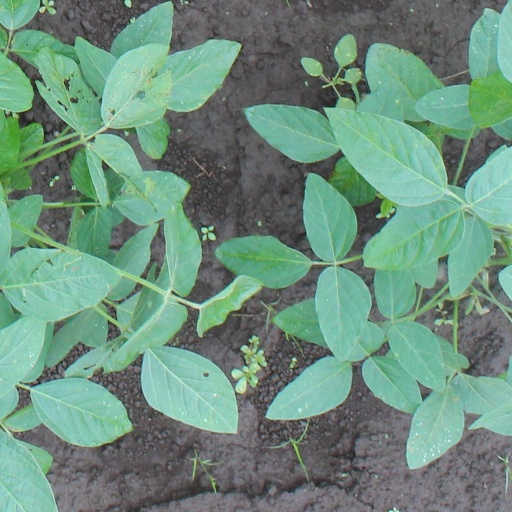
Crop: soybean